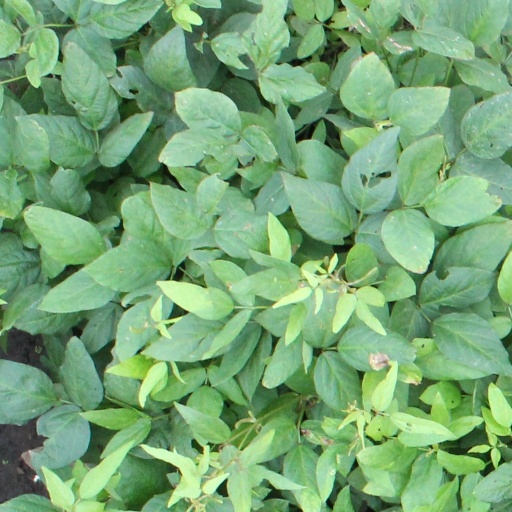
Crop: soybean